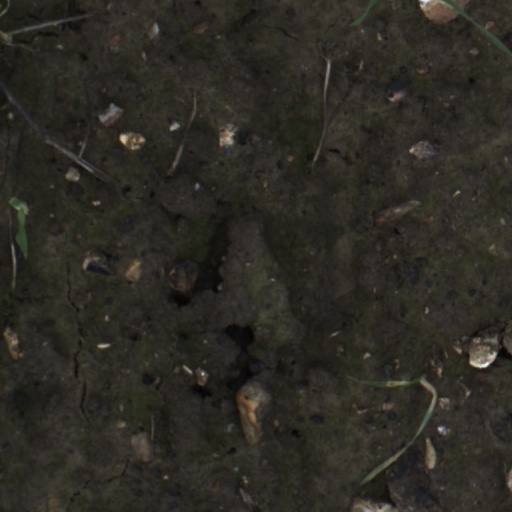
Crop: wheat